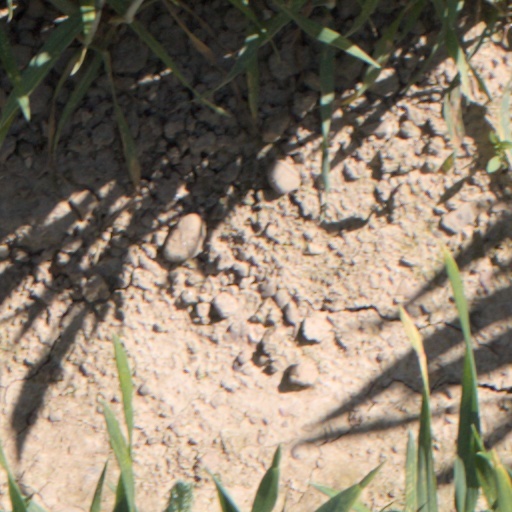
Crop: wheat